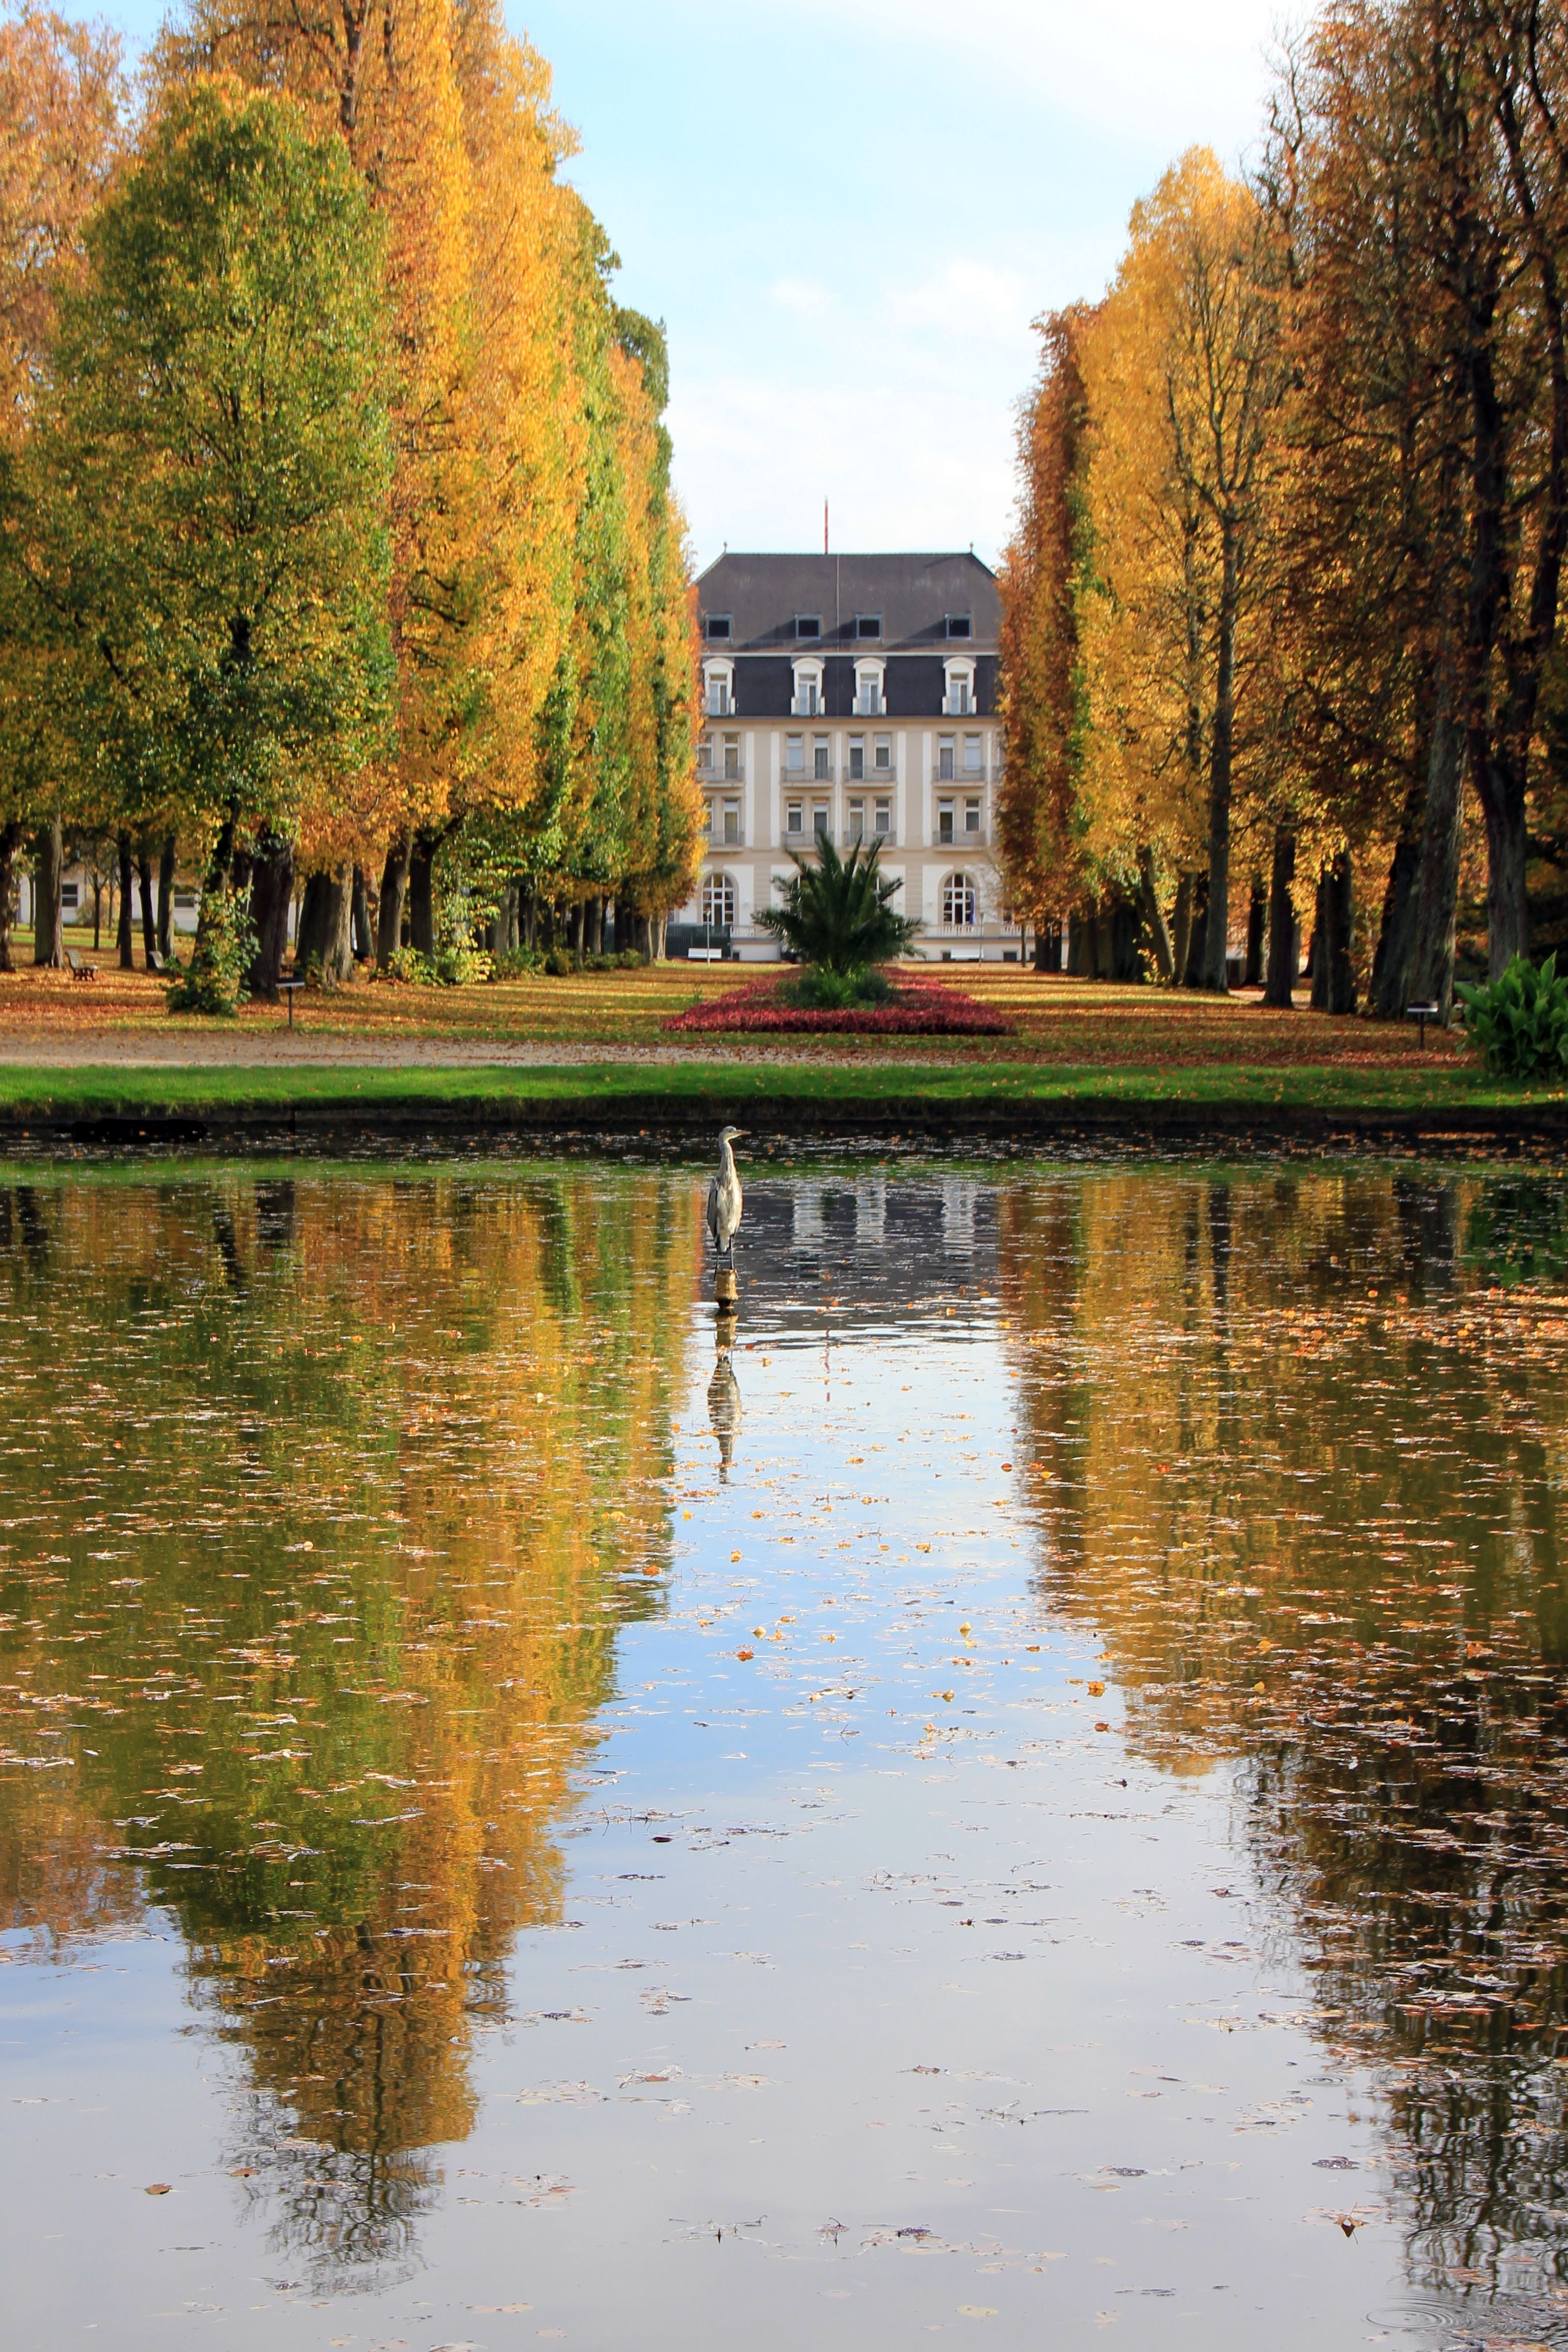
tree, water, nature, bird, morning, leaf, flower, lake, building, home, animal, river, canal, pond, reflection, autumn, park, garden, season, waterway, trees, avenue, heron, mirroring, reflecting pool, woody plant